Warner elevator row

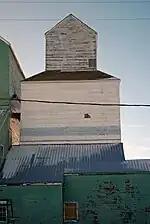
1913 Alberta Farmers Co-operative elevator in early 2010

The United Grain Growers elevator and annex were built between 1957 and 1960, and the complex was licensed for in 1960. It was UGG's second elevator at Warner; the first was sold to Alberta Pool Elevators in 1928. The elevator was upgraded during the late 1980s, including the installation of a new leg which required raising part of the cupola; the metal bin annexes on the south side and drag auger date from that time. A cyclone dust collector and truck-loading spout have been installed, and a roofed track-side warehouse on the north side was probably built at the same time as the elevator.